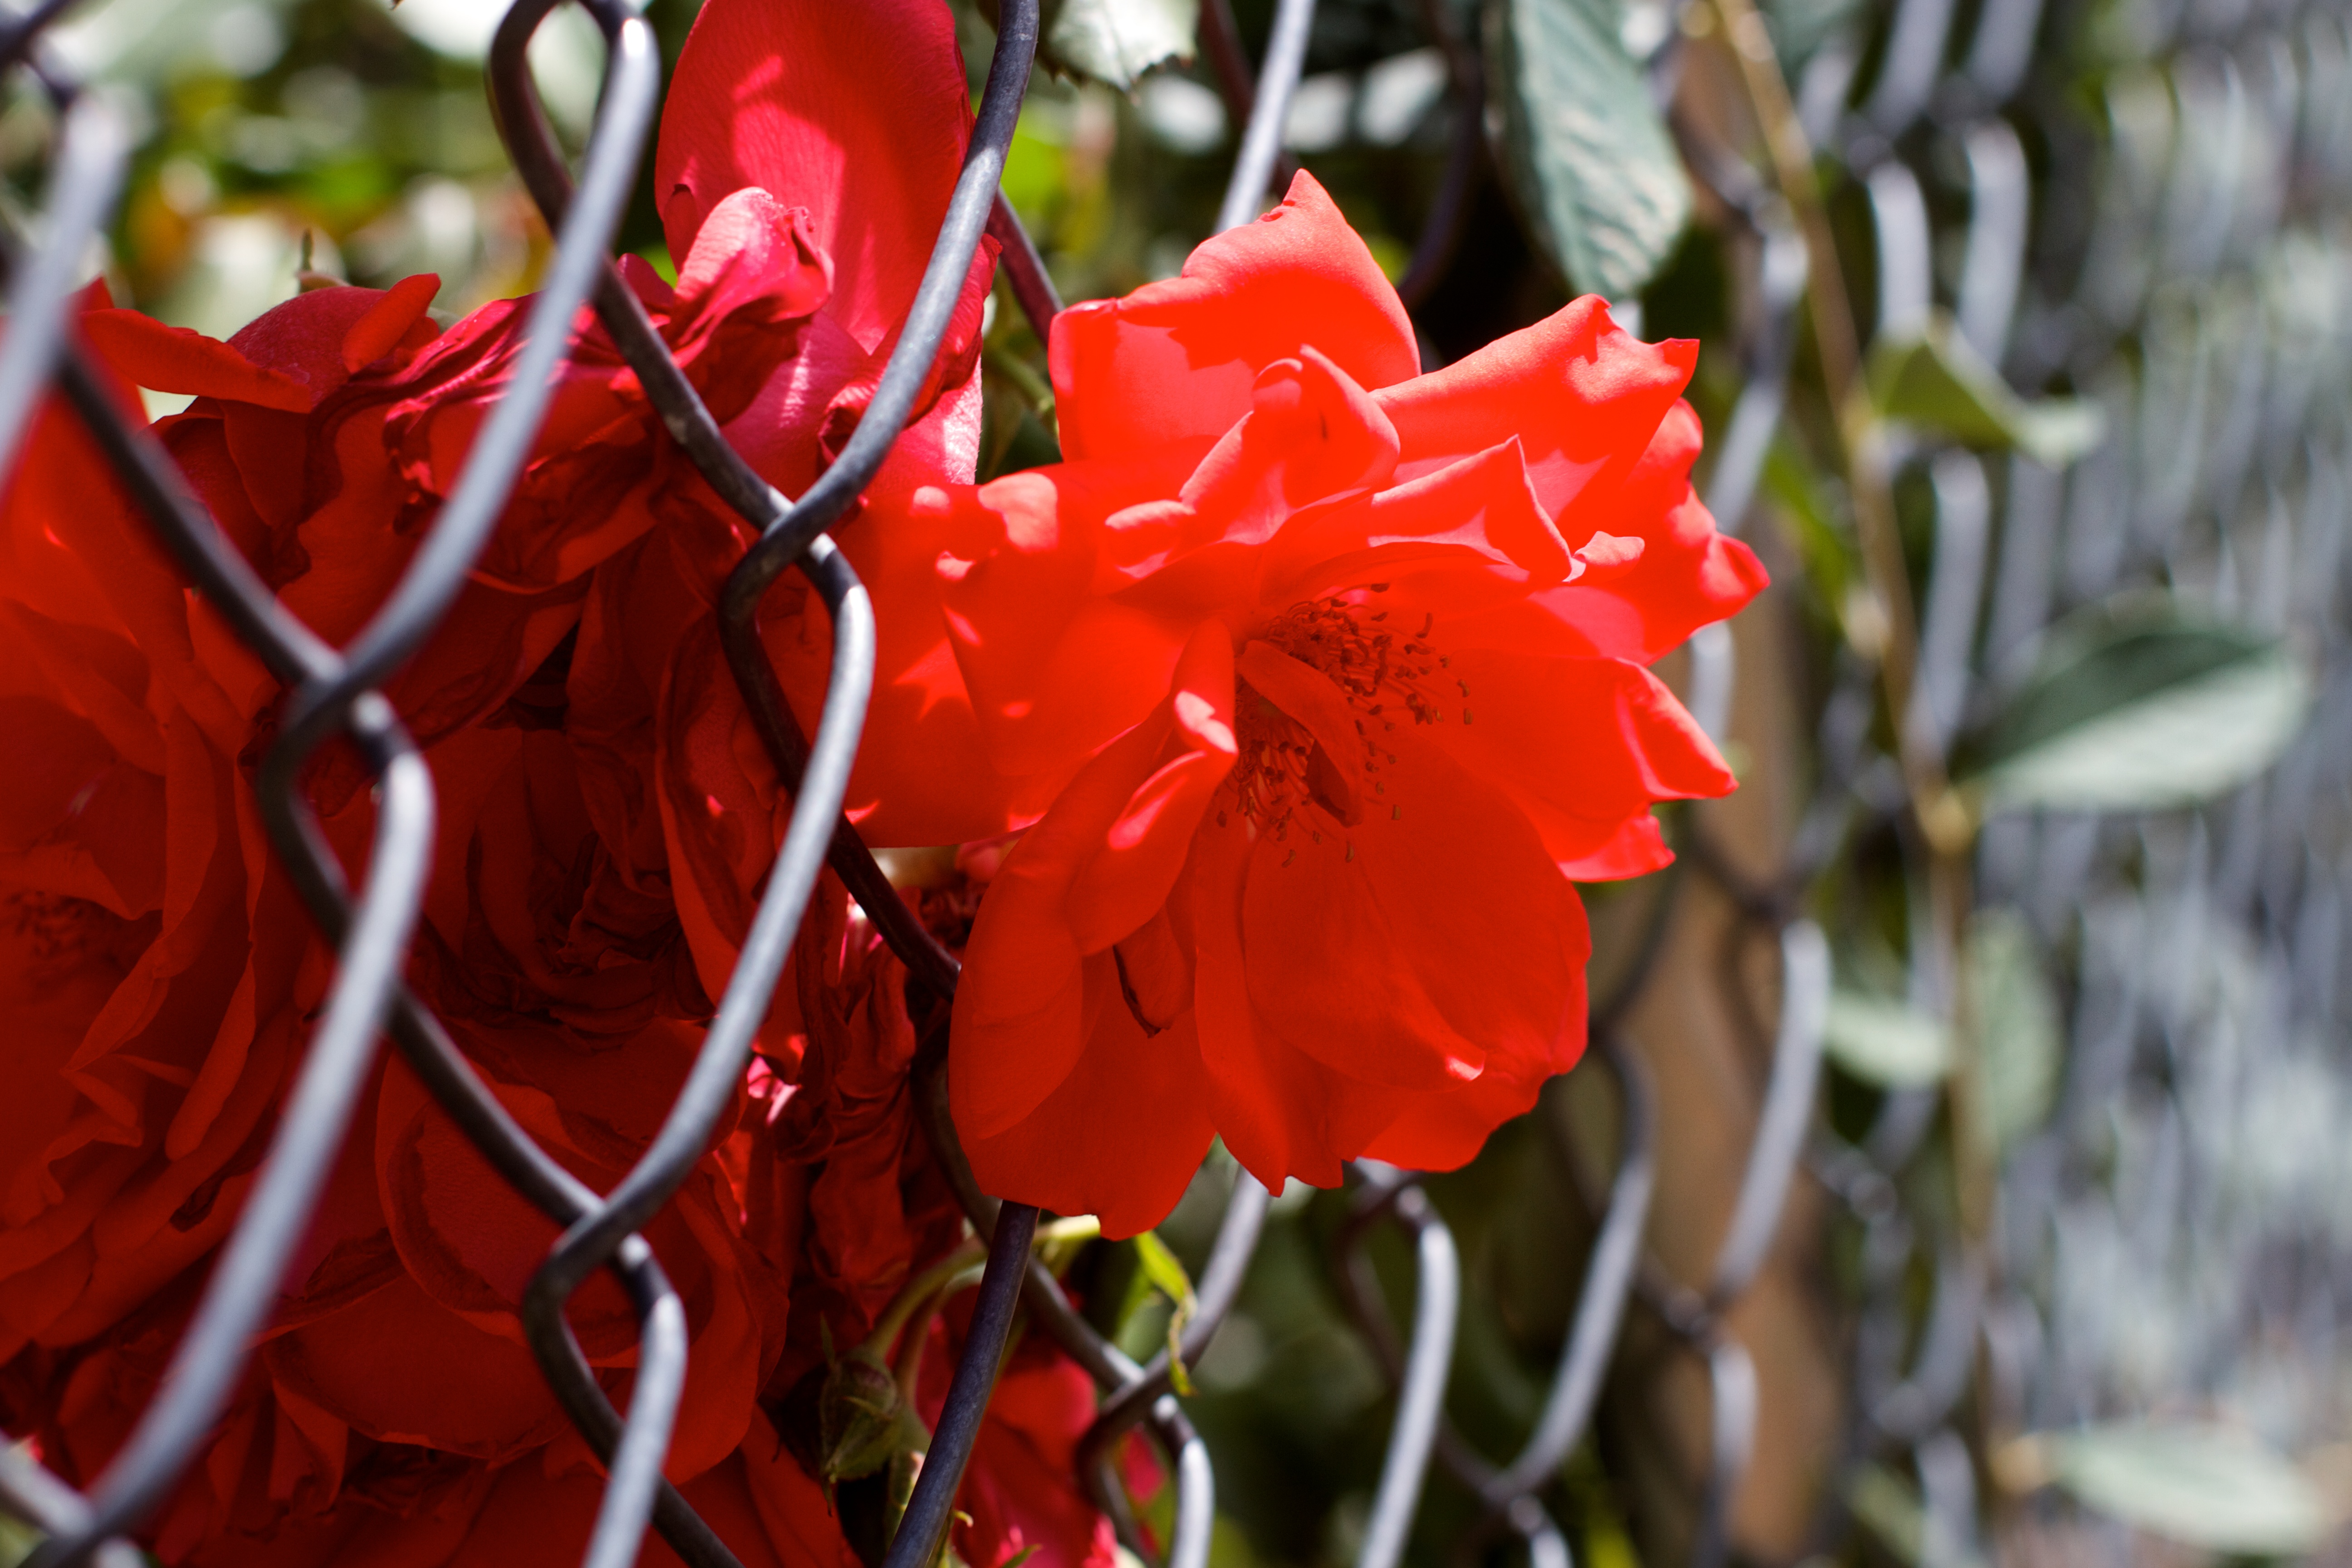
blossom, plant, leaf, flower, petal, rose, red, autumn, botany, flora, close up, shrub, nonconformity, macro photography, flowering plant, land plant